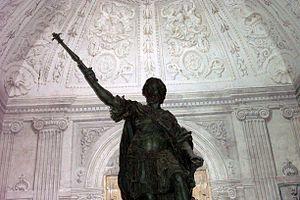
Nicolas Cordier, dit Il Franciosino, né dans le duché de Lorraine en 1567 et mort à Rome le 29 novembre 1612, est un sculpteur lorrain actif en Italie.